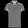
Label: T - shirt / top